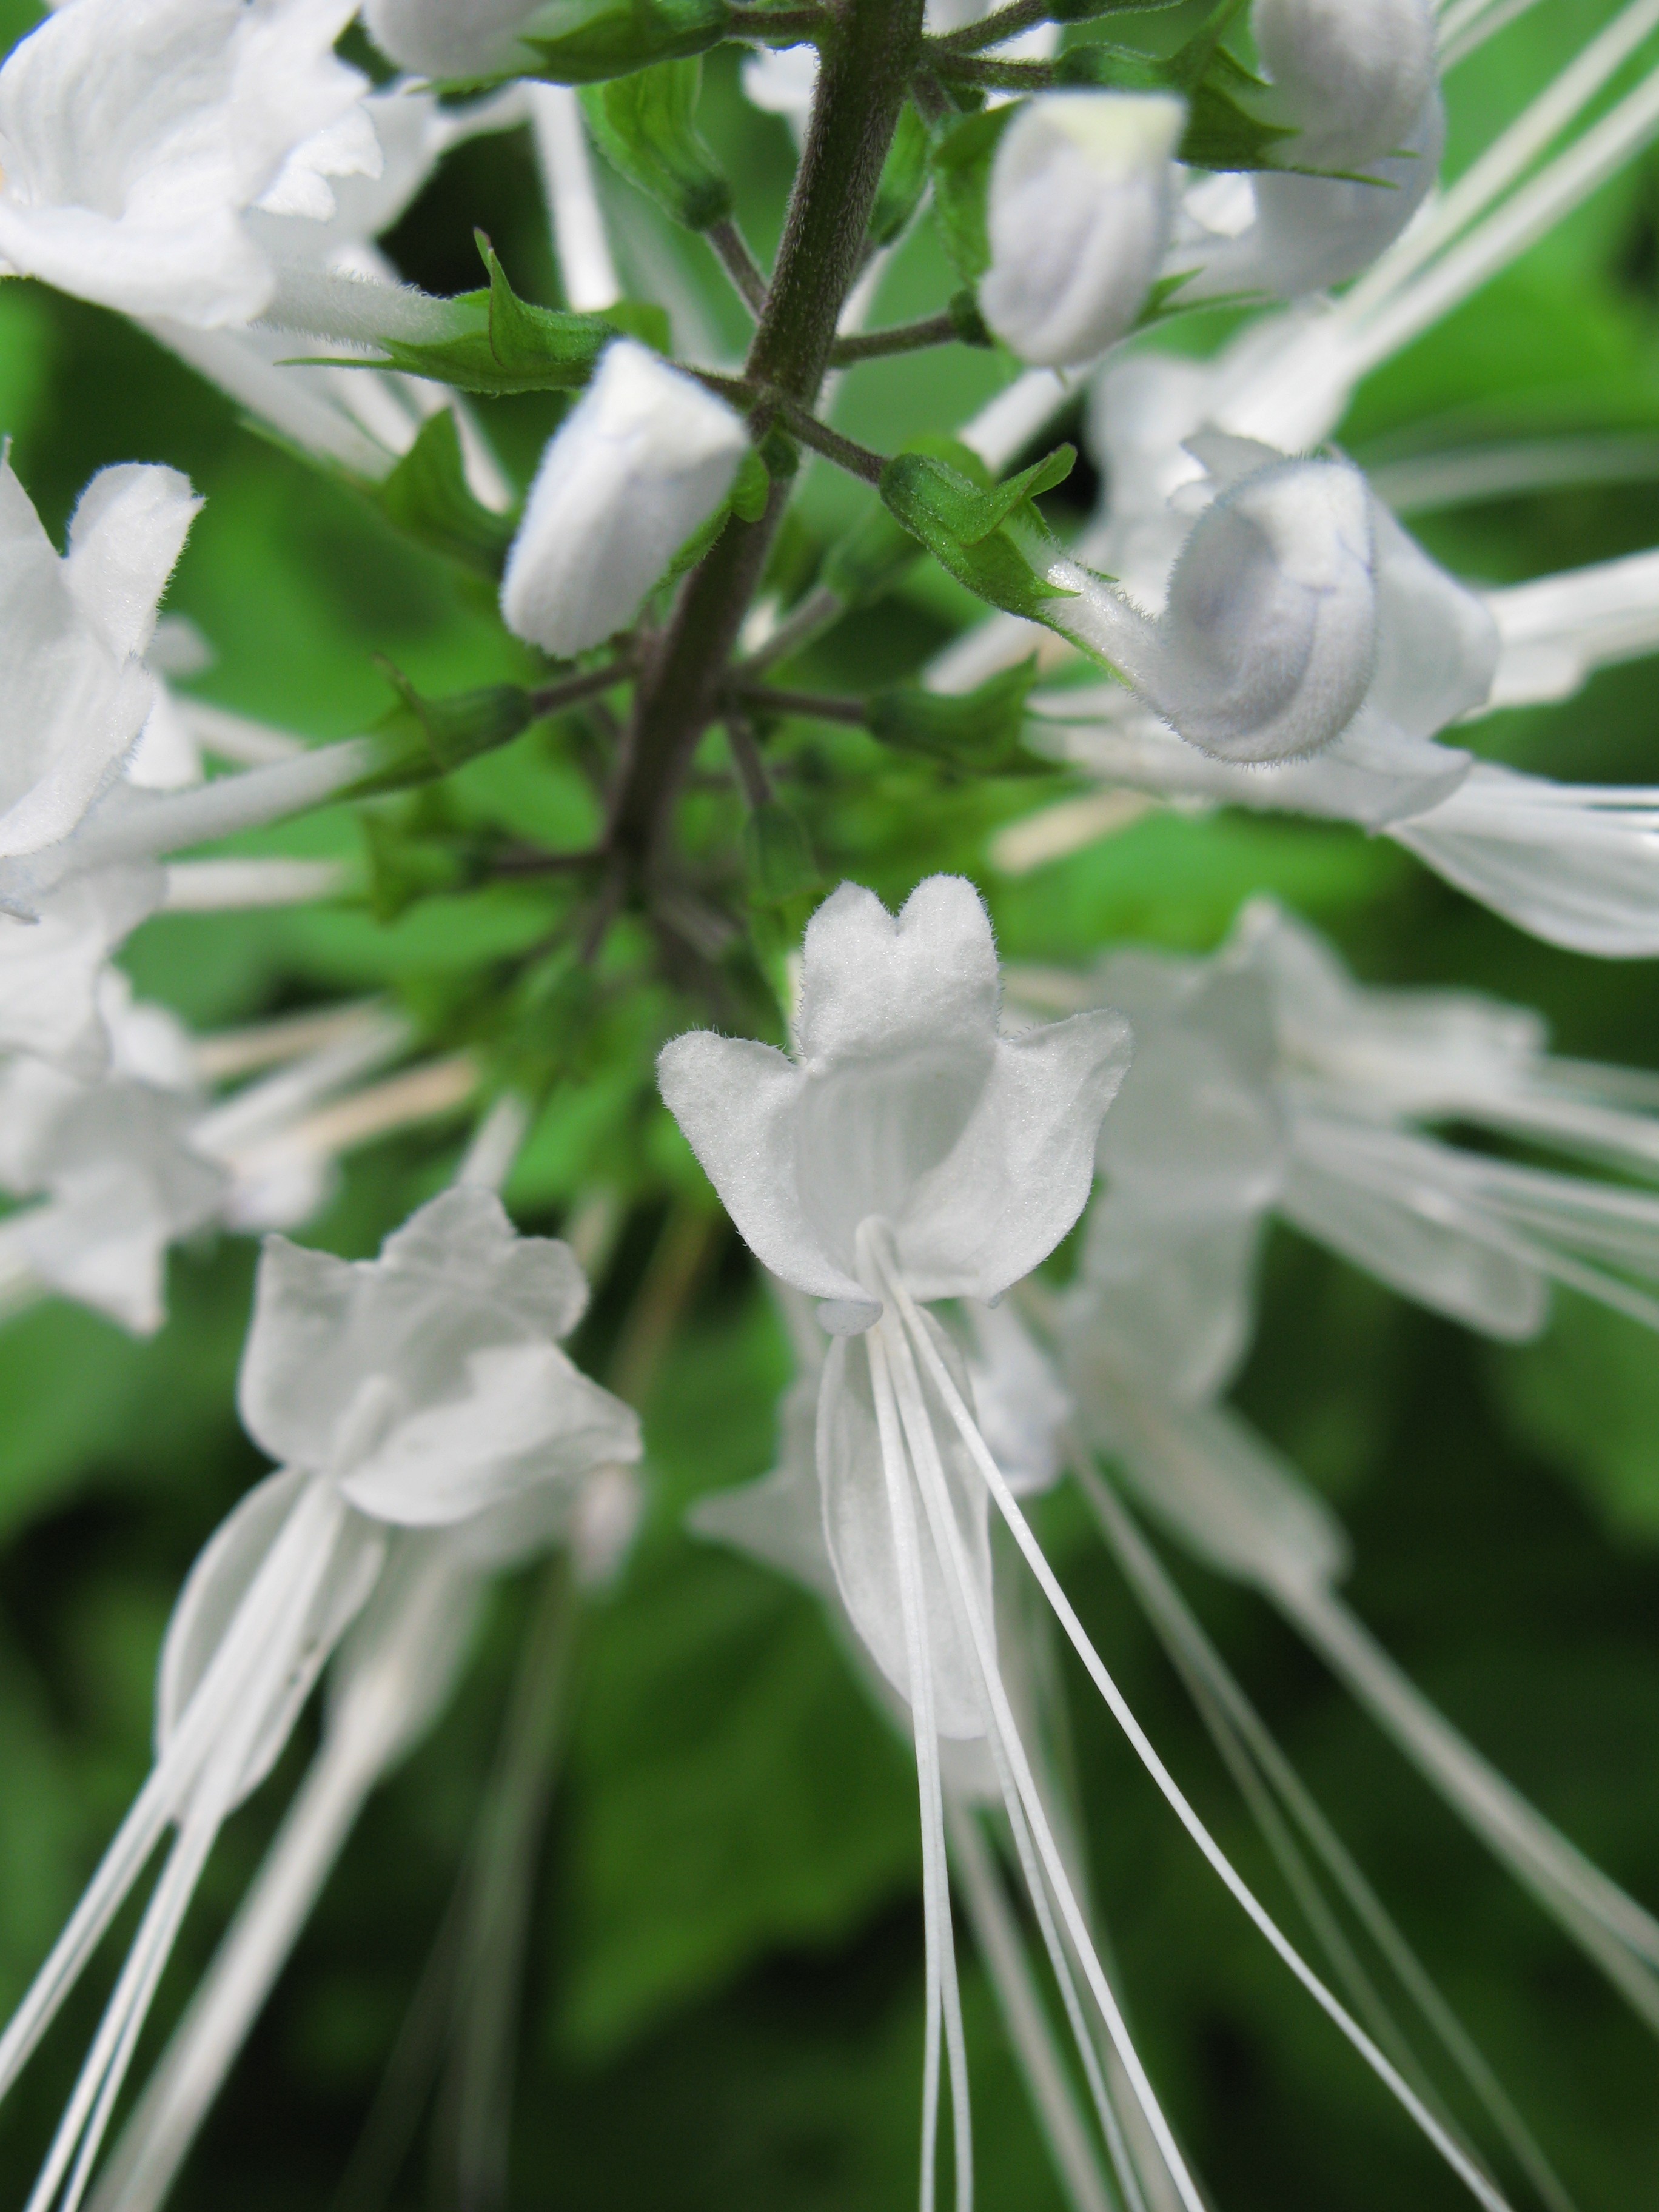
nature, branch, blossom, plant, white, flower, green, high, herb, produce, botany, flora, wildflower, close up, cats, whiskers, shrub, hires, flowerpicturesnolimits, hi, res, powershotg7, macro photography, jasmine, flowering plant, land plant